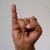
The image shows a hand gesture representing the letter 'I' in Indian Sign Language.